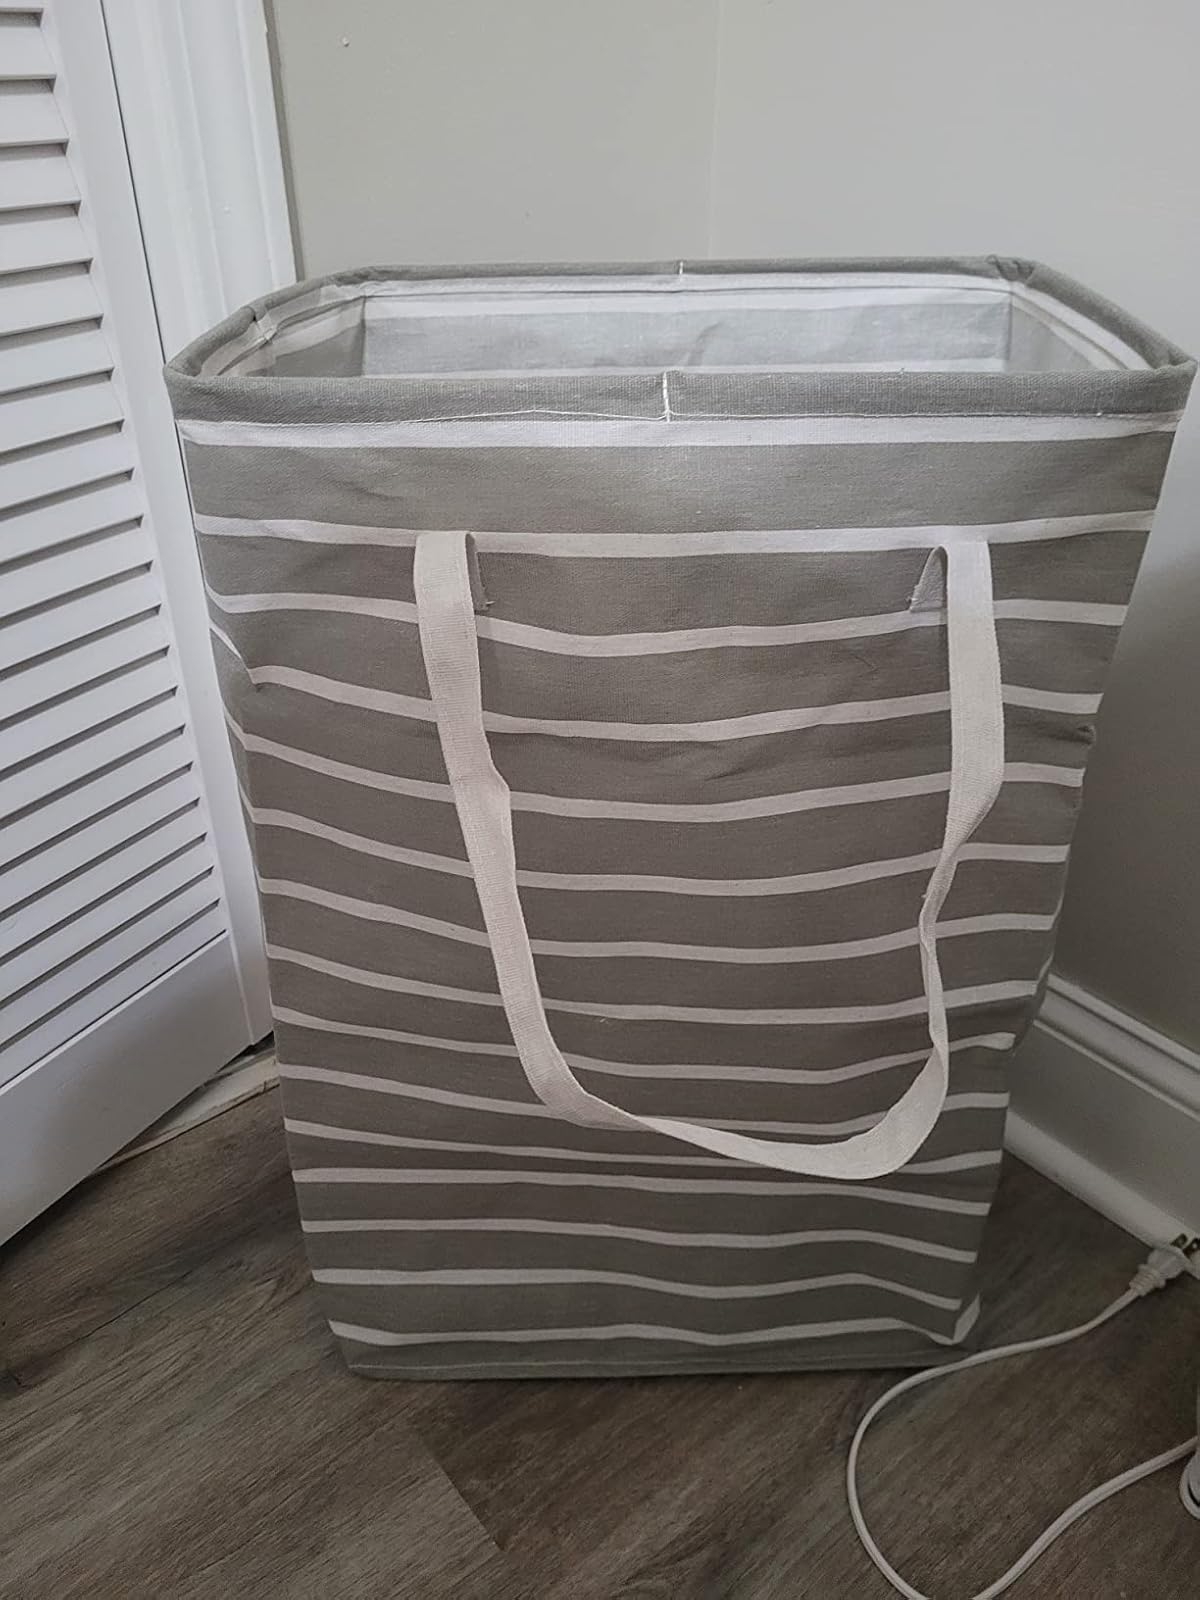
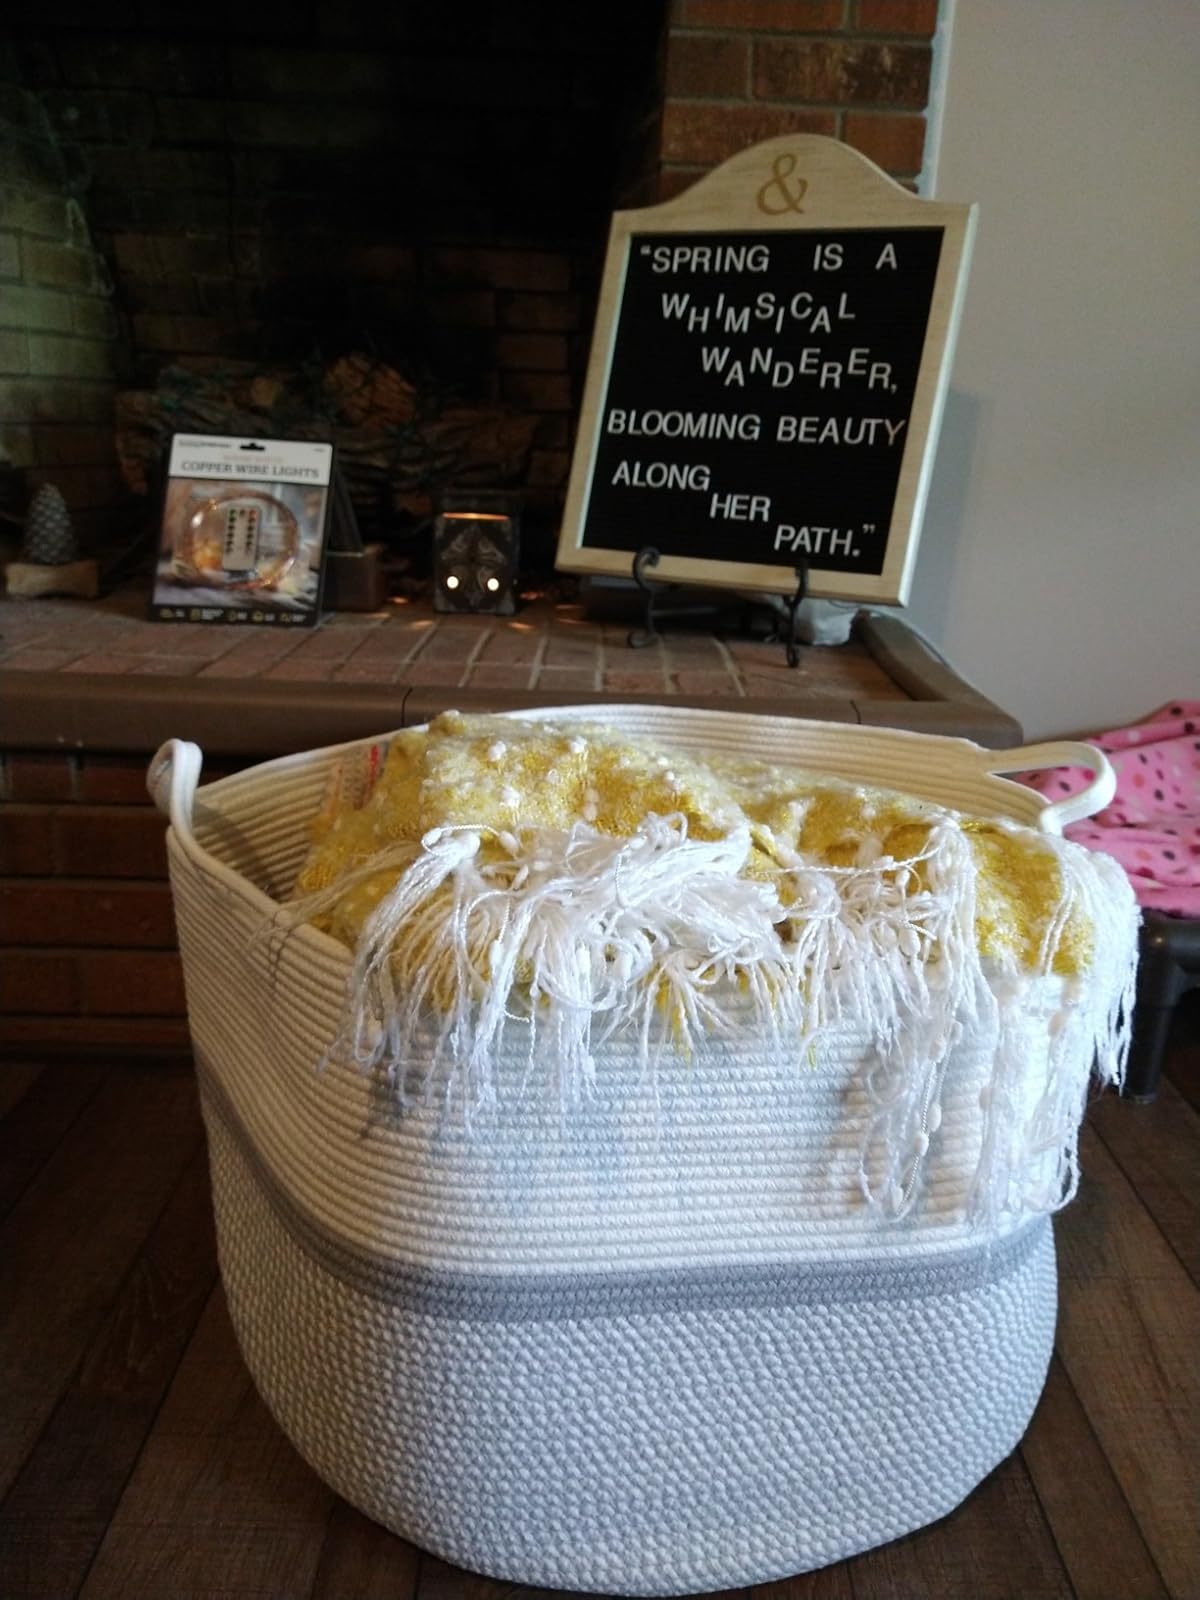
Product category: items_hamper
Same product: no